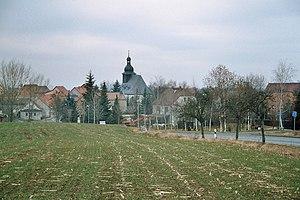
Ballstedt est une commune allemande de l'arrondissement du Pays-de-Weimar, Land de Thuringe.